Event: Nepal Earthquake
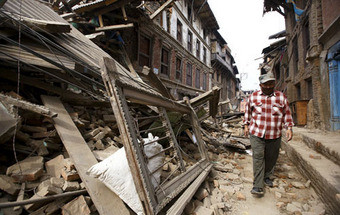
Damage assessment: damage